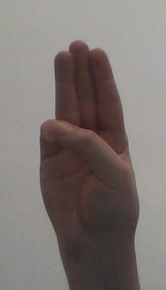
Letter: thaa